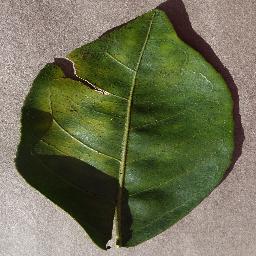
Label: Orange___Haunglongbing_(Citrus_greening)